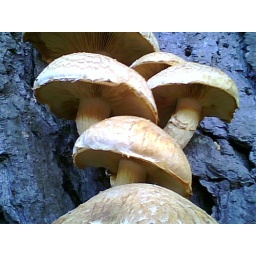
Mushrooms in a tree in the open field area at Natural Bridges State Park.